Pyramid of Pepi I

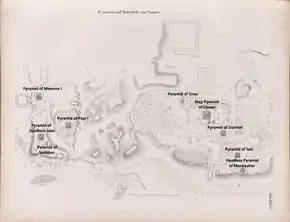
Map of the Saqqara plateau

Pepi I selected a site about north of Djedkare's pyramid in South Saqqara. Mark Lehner suggests that siting the pyramid in North or Central Saqqara may not have been possible after Teti built his pyramid there, and that this may be the reason for Pepi I's choice to move to South Saqqara. Jaromír Malek proposes that the "squalor, smell and noise of a crowded city", Djed-Isut to the east of Teti's pyramid, may have caused Djedkare Isesi and Pepi I to relocate their royal palaces further south and that this would explain their siting of their funerary monuments at South Saqqara.